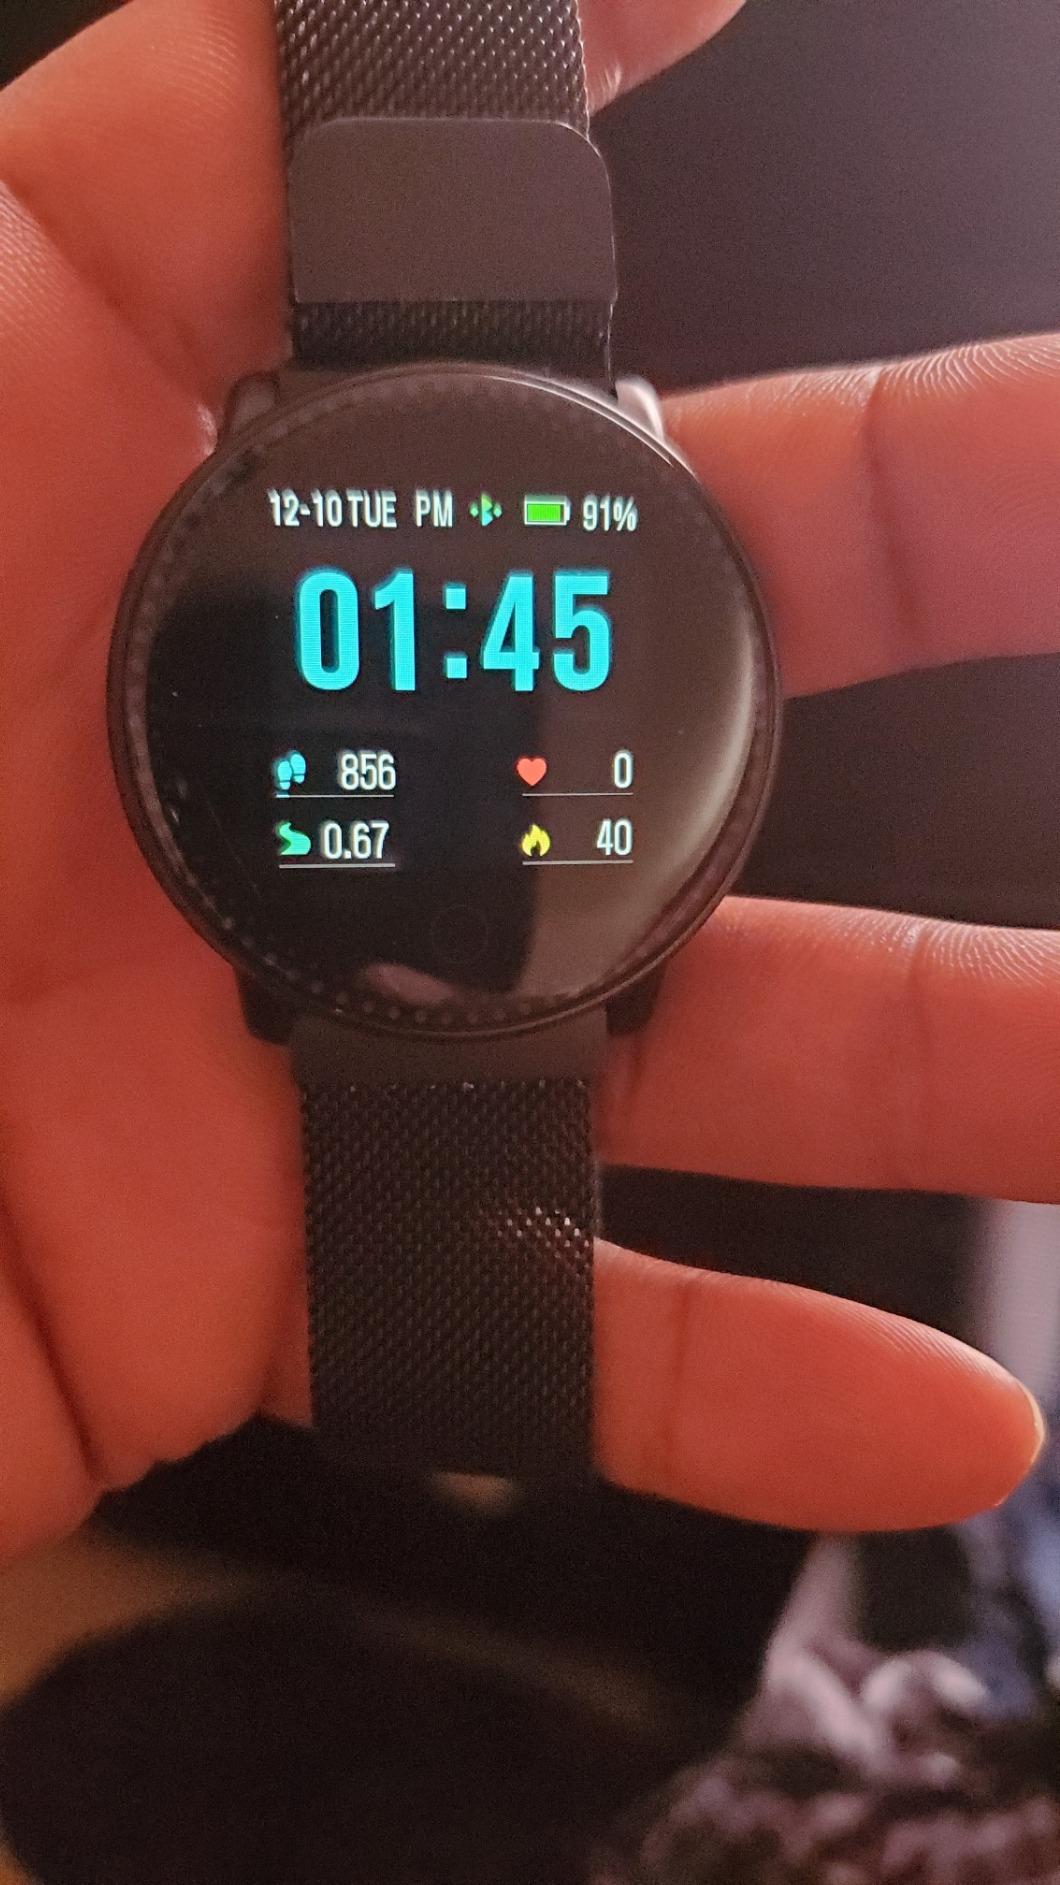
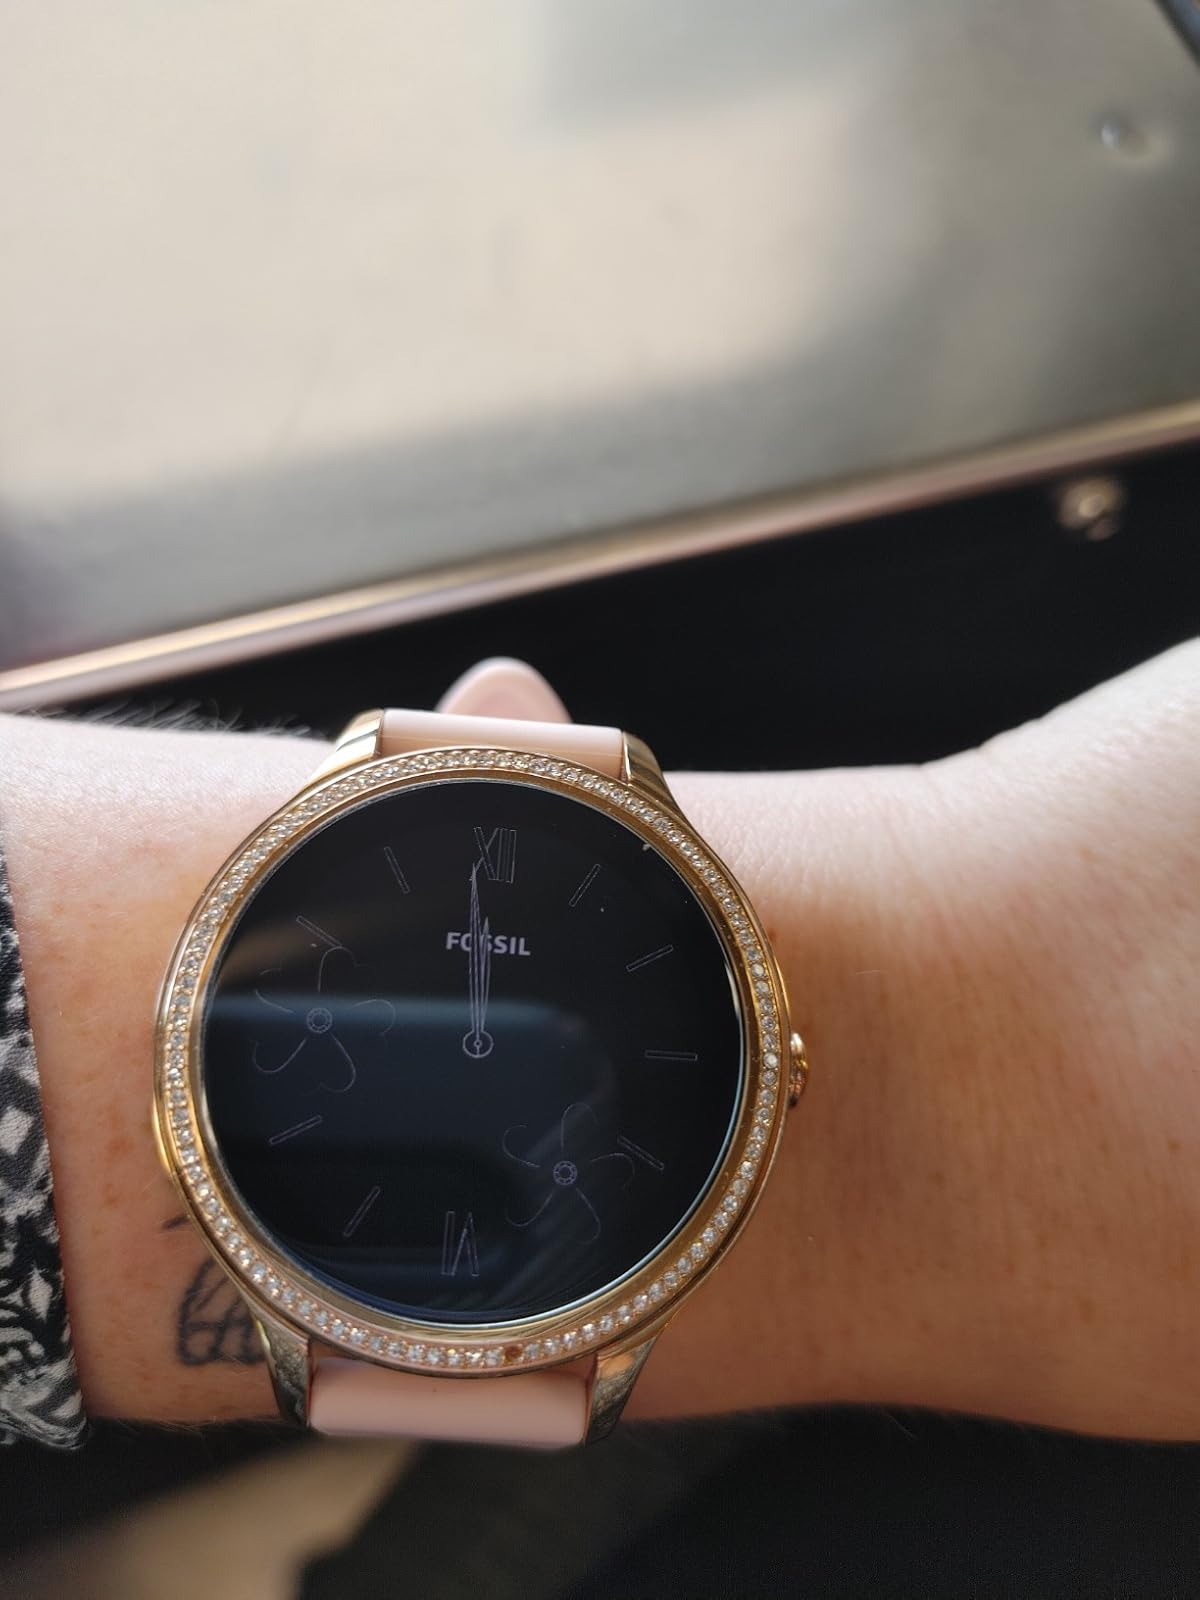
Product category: smartwatch
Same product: no